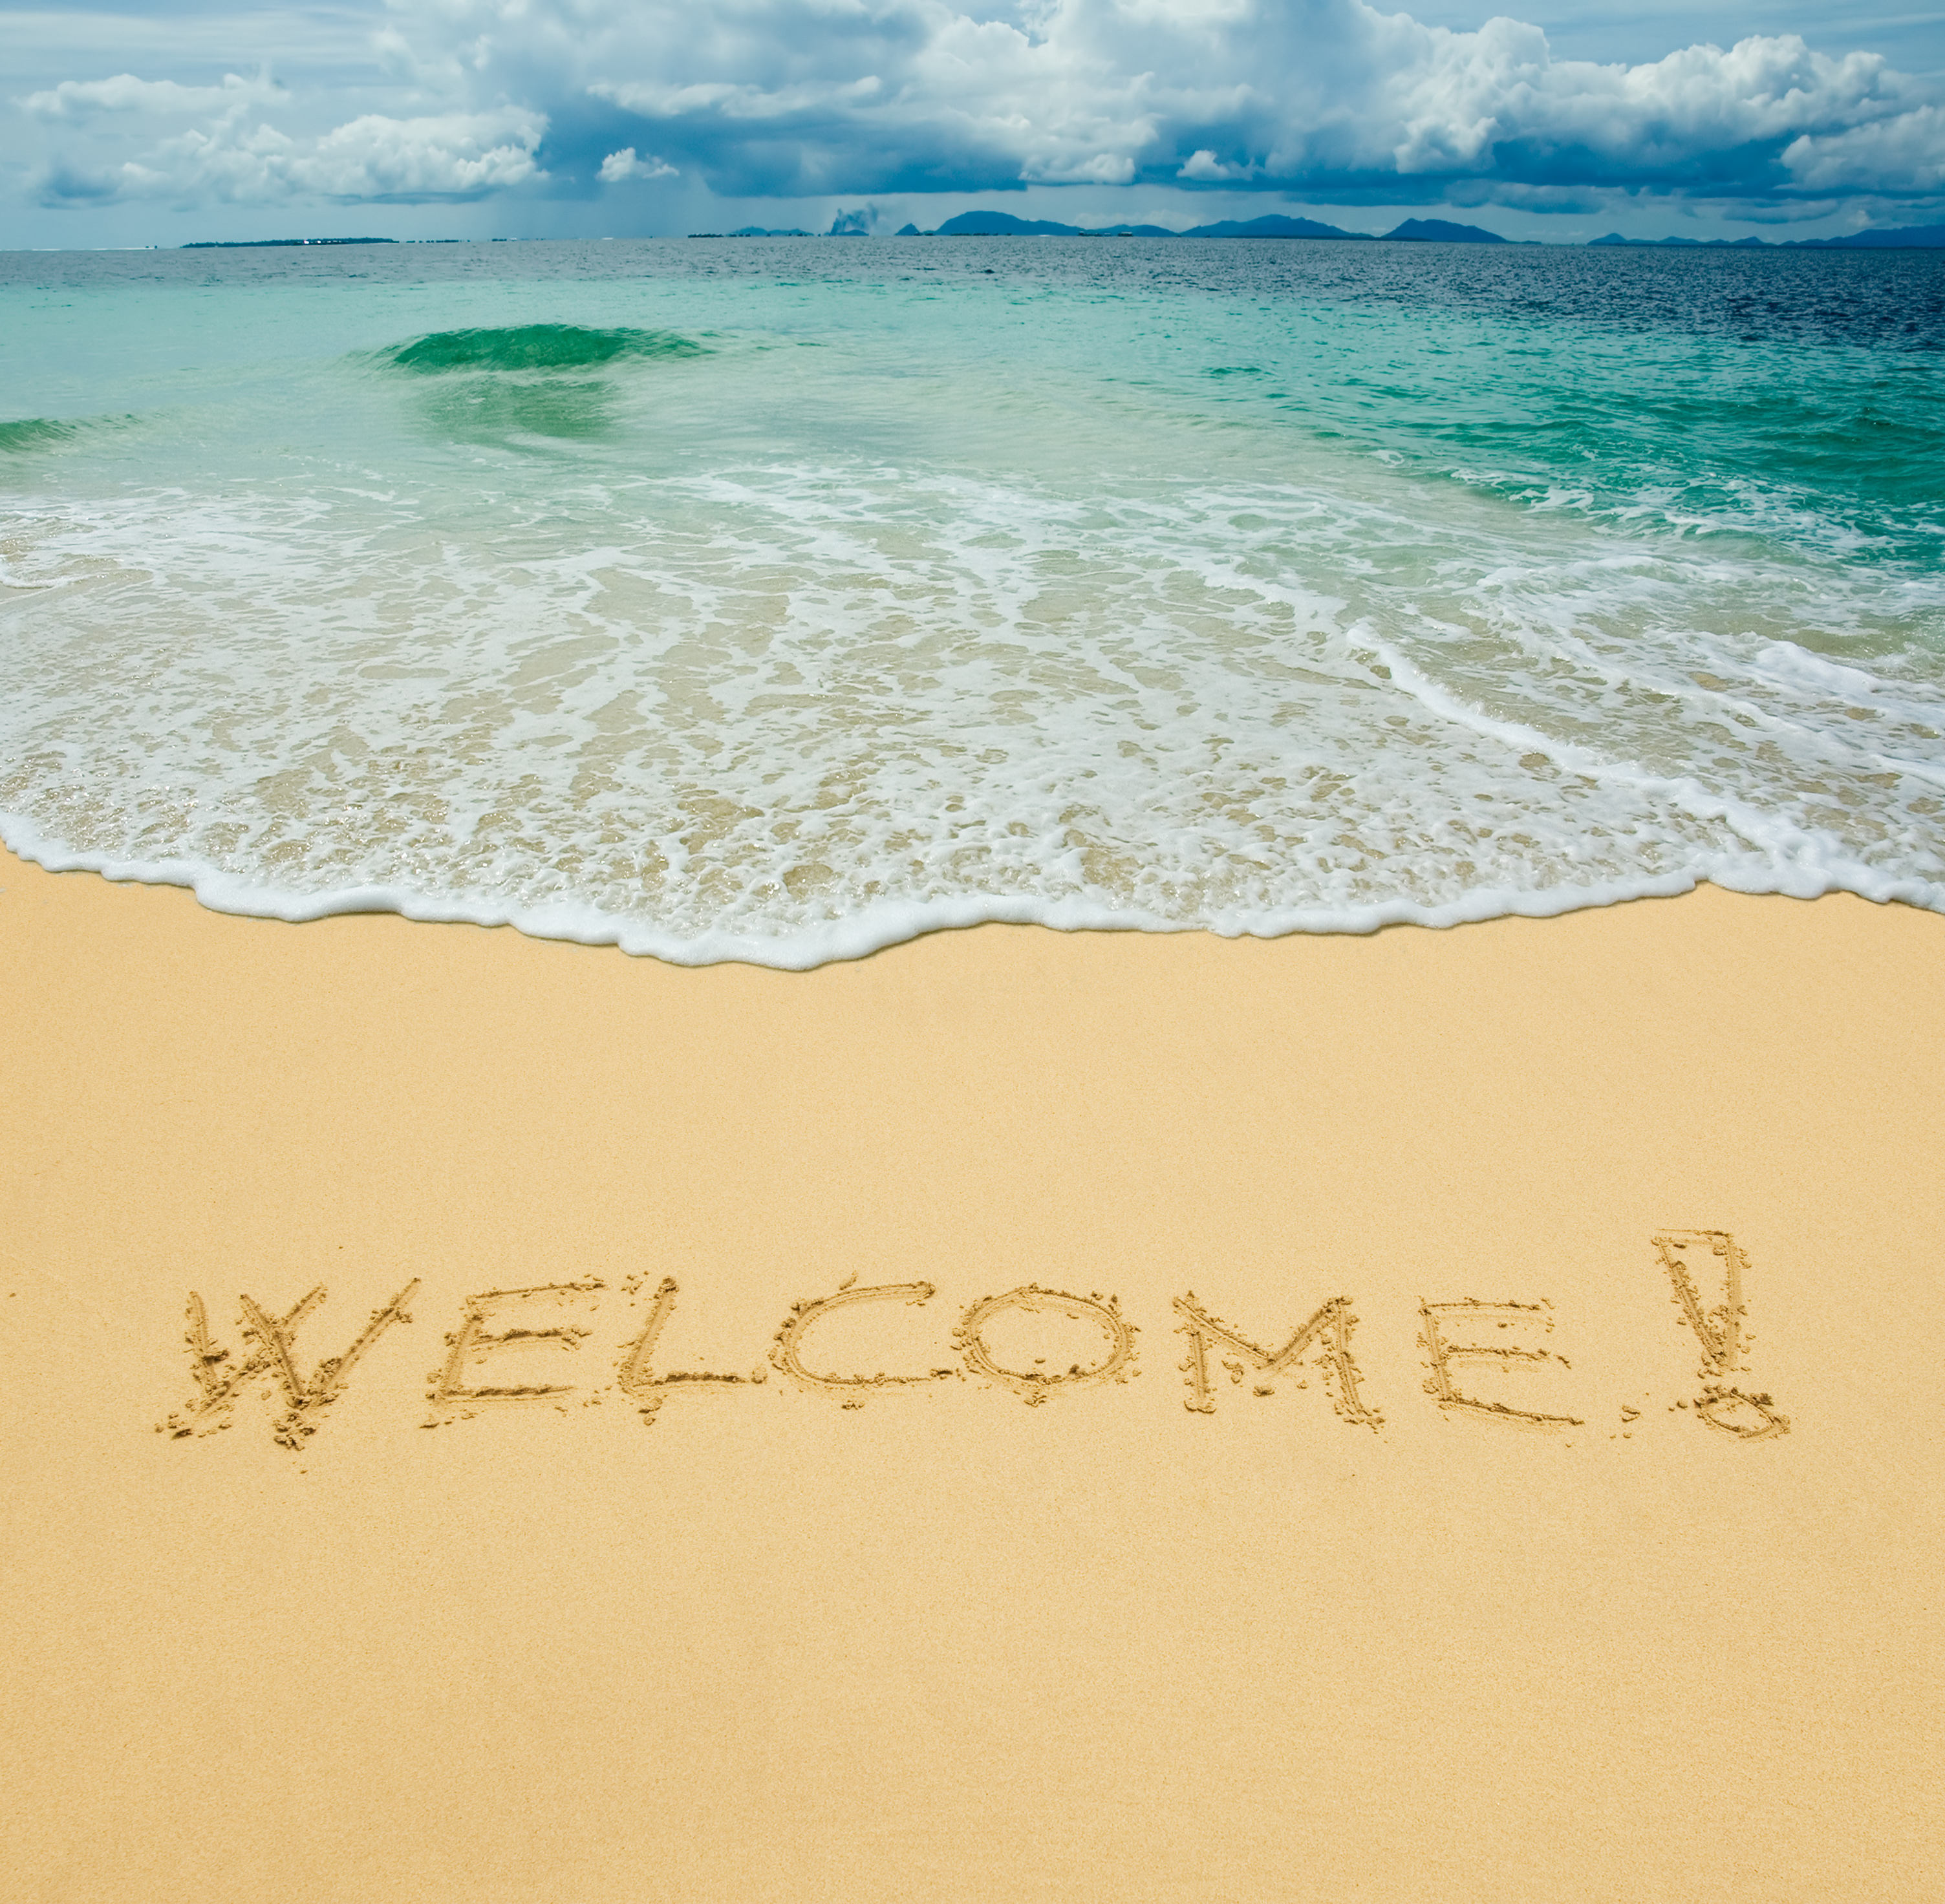
tropical, paradise, body of water, natural environment, coastal and oceanic landforms, sand, aqua, ocean, turquoise, shore, teal, beach, font, azure, coast, People on beach, caribbean, beige, sea, tropics, cumulus, wave, island, aeolian landform, shoal, meteorological phenomenon, singing sand, bay, wind wave, wind, cay, handwriting